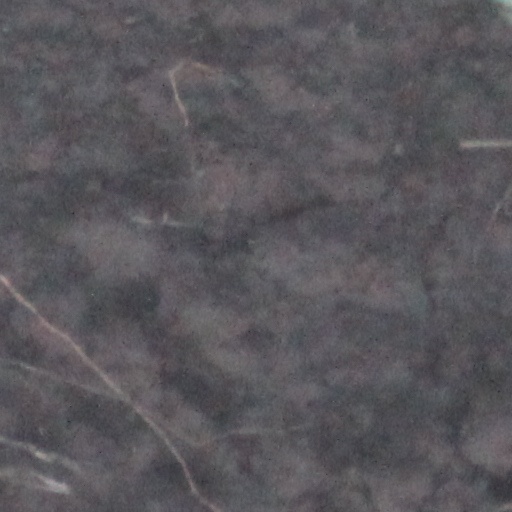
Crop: wheat